Jessie M. Soga

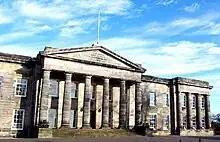
Dollar Academy – Playfair Building

She attended and had fees paid from 1879 to 1882. In 1882, Jessie was commended in her sewing class, ten years later took a course in 1892 at the Edinburgh School of Art and was awarded 2nd class level pass for Plant Drawing in Outline. She was very highly commended in "The Girl's Own Paper" puzzle competition in 1896. She was already teaching singing, and performing by then, for example as soloist at the Kelvingrove United Presbyterian Choir's "very creditable performance" of "The Wreck of the Hesperus", and as soloist at Coatbridge Corporation Recitals.